Battle of Kafr El Dawwar

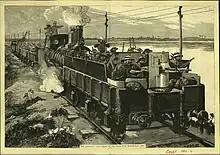
Armoured train with Nordenfelt gun

The British force was split into two wings: The left wing would follow the canal. It comprised four companies each of the South Staffordshire and Duke of Cornwall's regiments (800 men in all), accompanied by a naval 9-pounder gun and 80 mounted infantry who would operate on the East bank. On the West bank were six companies of Rifles (500 men) and another 9-pounder. The right wing would follow the railway line and was made up of 1,000 marines. It was supported by an armoured train, the brainchild of Captain Jacky Fisher, which sported a 40-pounder gun, a Nordenfelt, two Gatlings and two more nine-pounders. The whole force, including 200 sailors manning the train and the 9-pounders, numbered around 2,600 men.